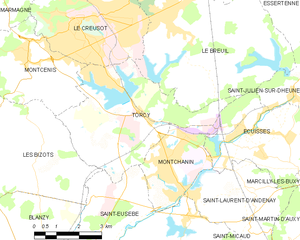
Carte des communes françaises